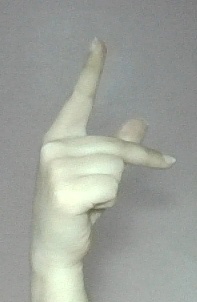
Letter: dha